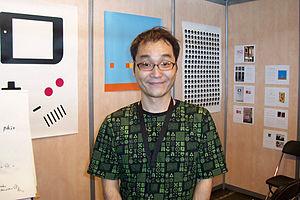
Dai Satō est un scénariste japonais d'anime né en 1969.